Nakkash

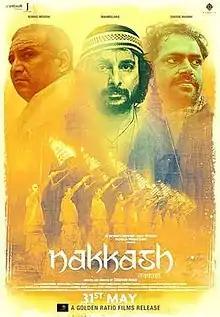

Nakkash is a 2019 Hindi language film written and directed by Zaigham Imam, and produced by Pawan Tiwari’s Jalsa Pictures and Imam's AB Infosoft Creations in association with Padmaja Productions. "Nakkash" stars Inaamulhaq Sharib Hashmi and Kumud Mishra along with Rajesh Sharma.